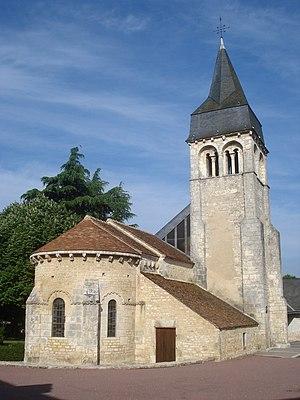
Cet article recense les monuments historiques français classés en 1924.
Neuvy-Pailloux est une commune française située dans le département de l'Indre, en région Centre-Val de Loire.
L'église Saint-Laurent de Neuvy-Pailloux est une église catholique française. Elle est située sur le territoire de la commune de Neuvy-Pailloux, dans le département de l'Indre, en région Centre-Val de Loire.